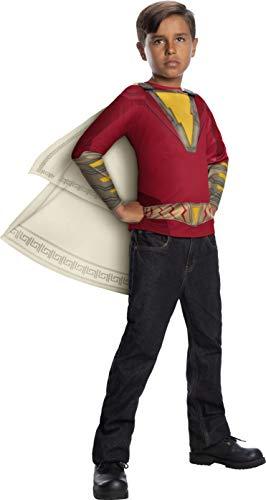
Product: Rubie's Shazam! Movie Child's Costume Top & Hooded Cape, Small
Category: Toys & Games | Dress Up & Pretend Play | Accessories
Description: Shazam costume top and hooded cape.
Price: $15.18
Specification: ProductDimensions:18x12x2inches|ItemWeight:3.52ounces|ShippingWeight:9ounces(Viewshippingratesandpolicies)|ASIN:B07KXRFKXW|Itemmodelnumber:700820_S|Manufacturerrecommendedage:36months-4years